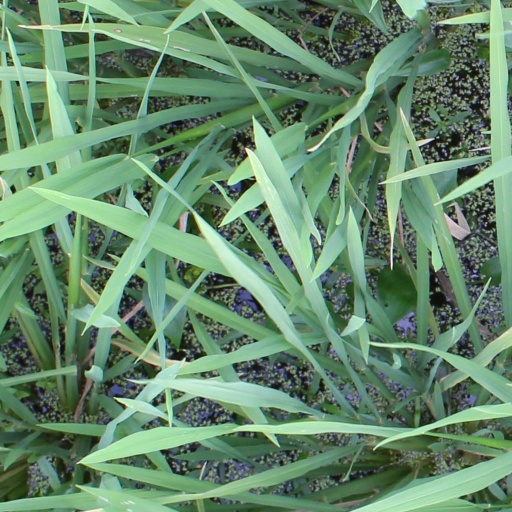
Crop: rice